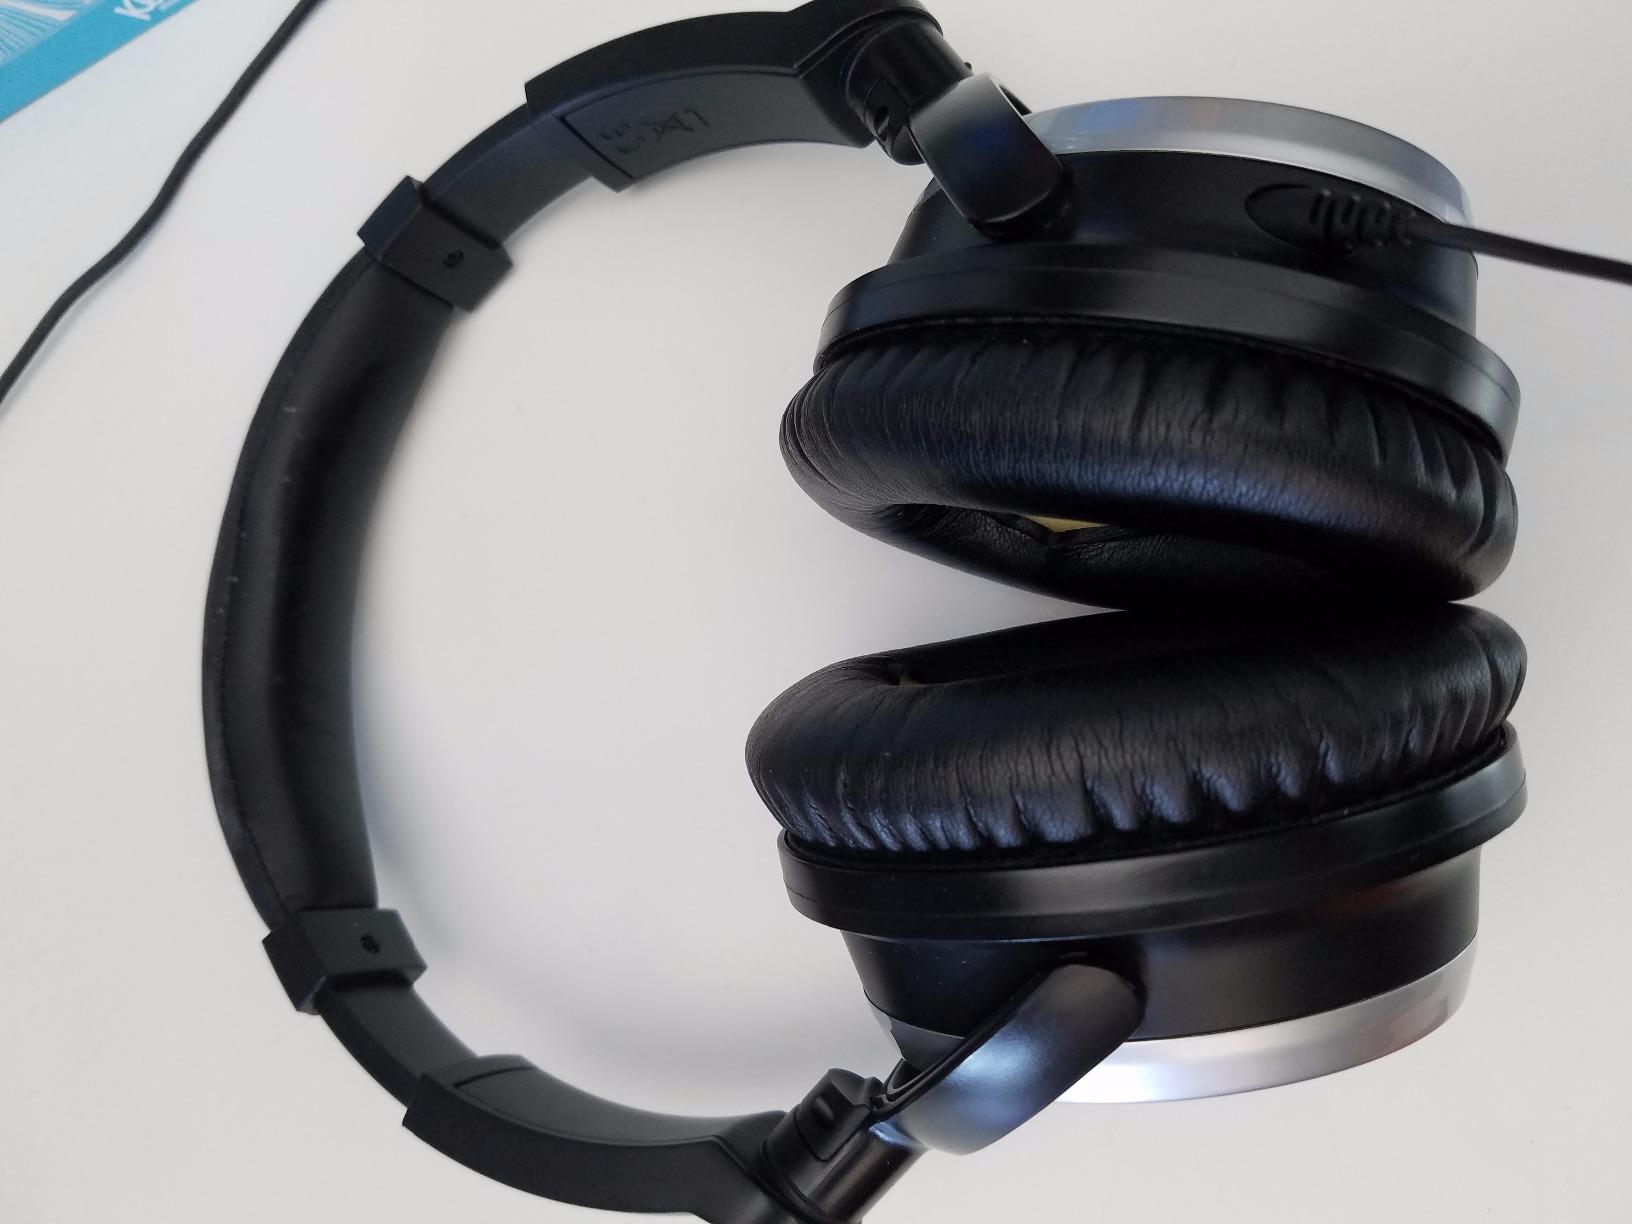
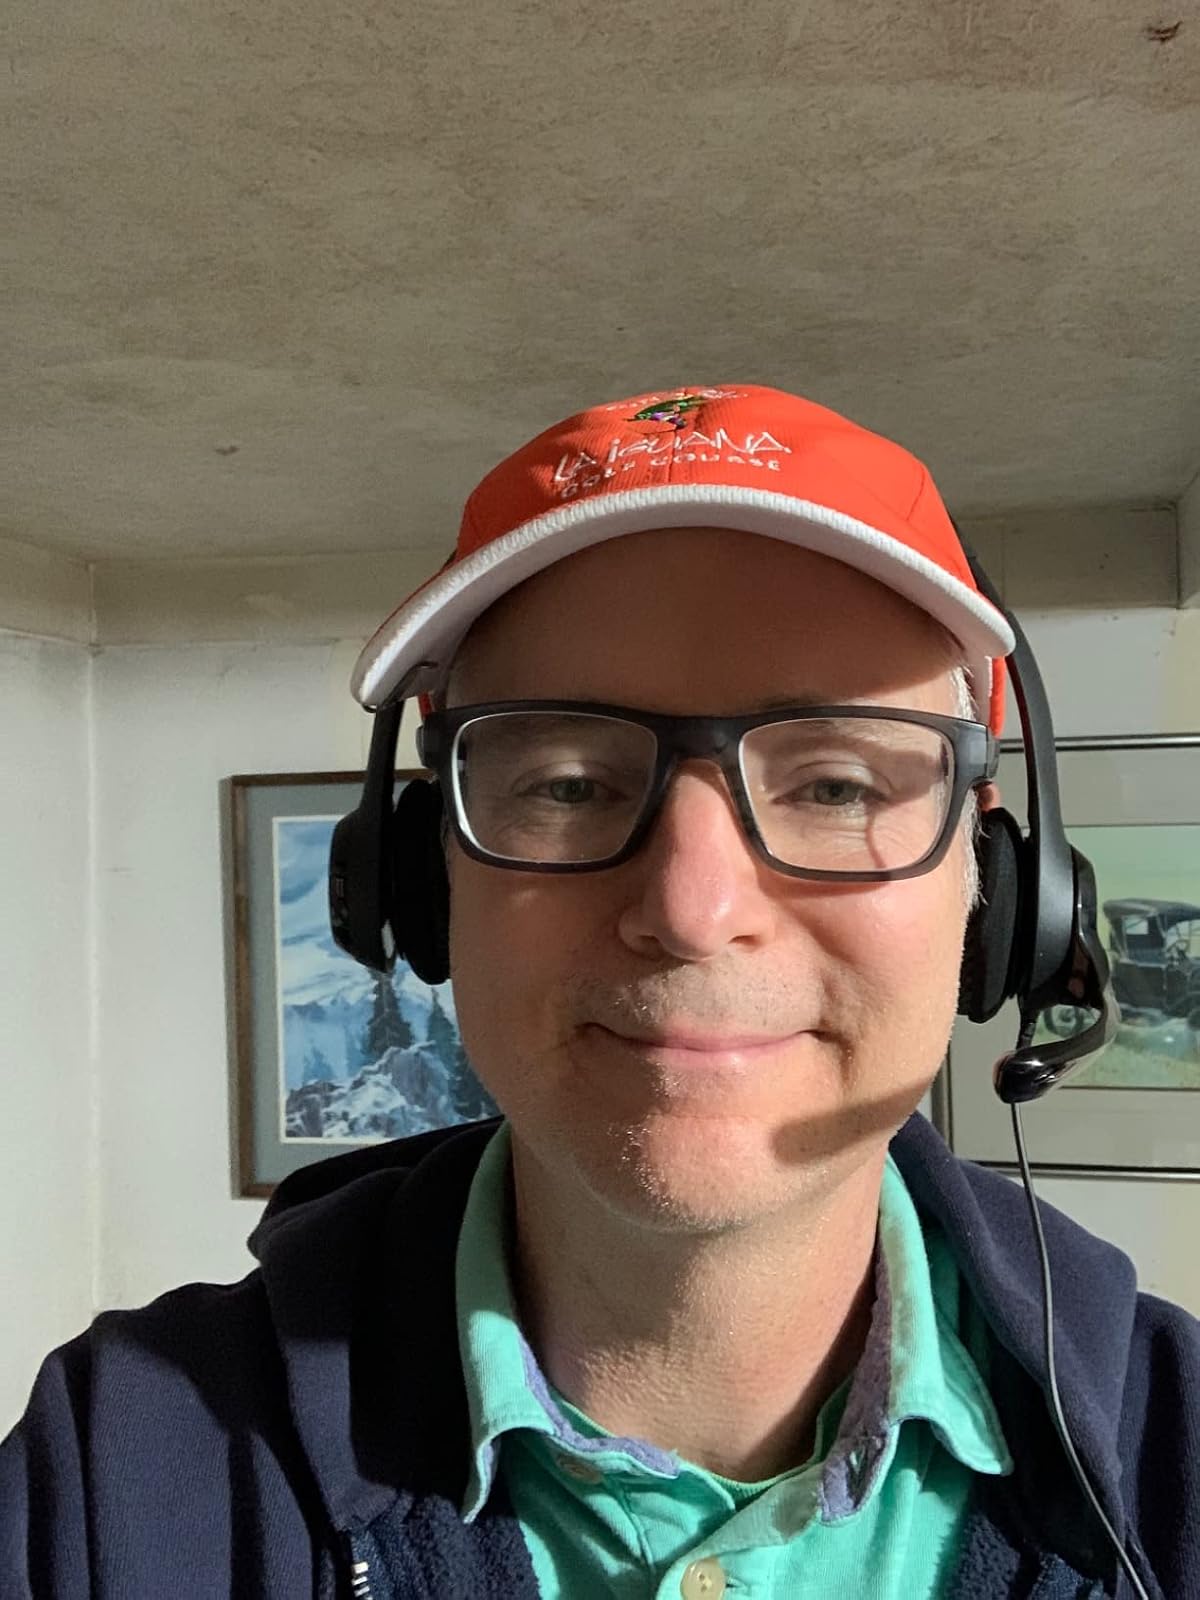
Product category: headphones
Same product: no